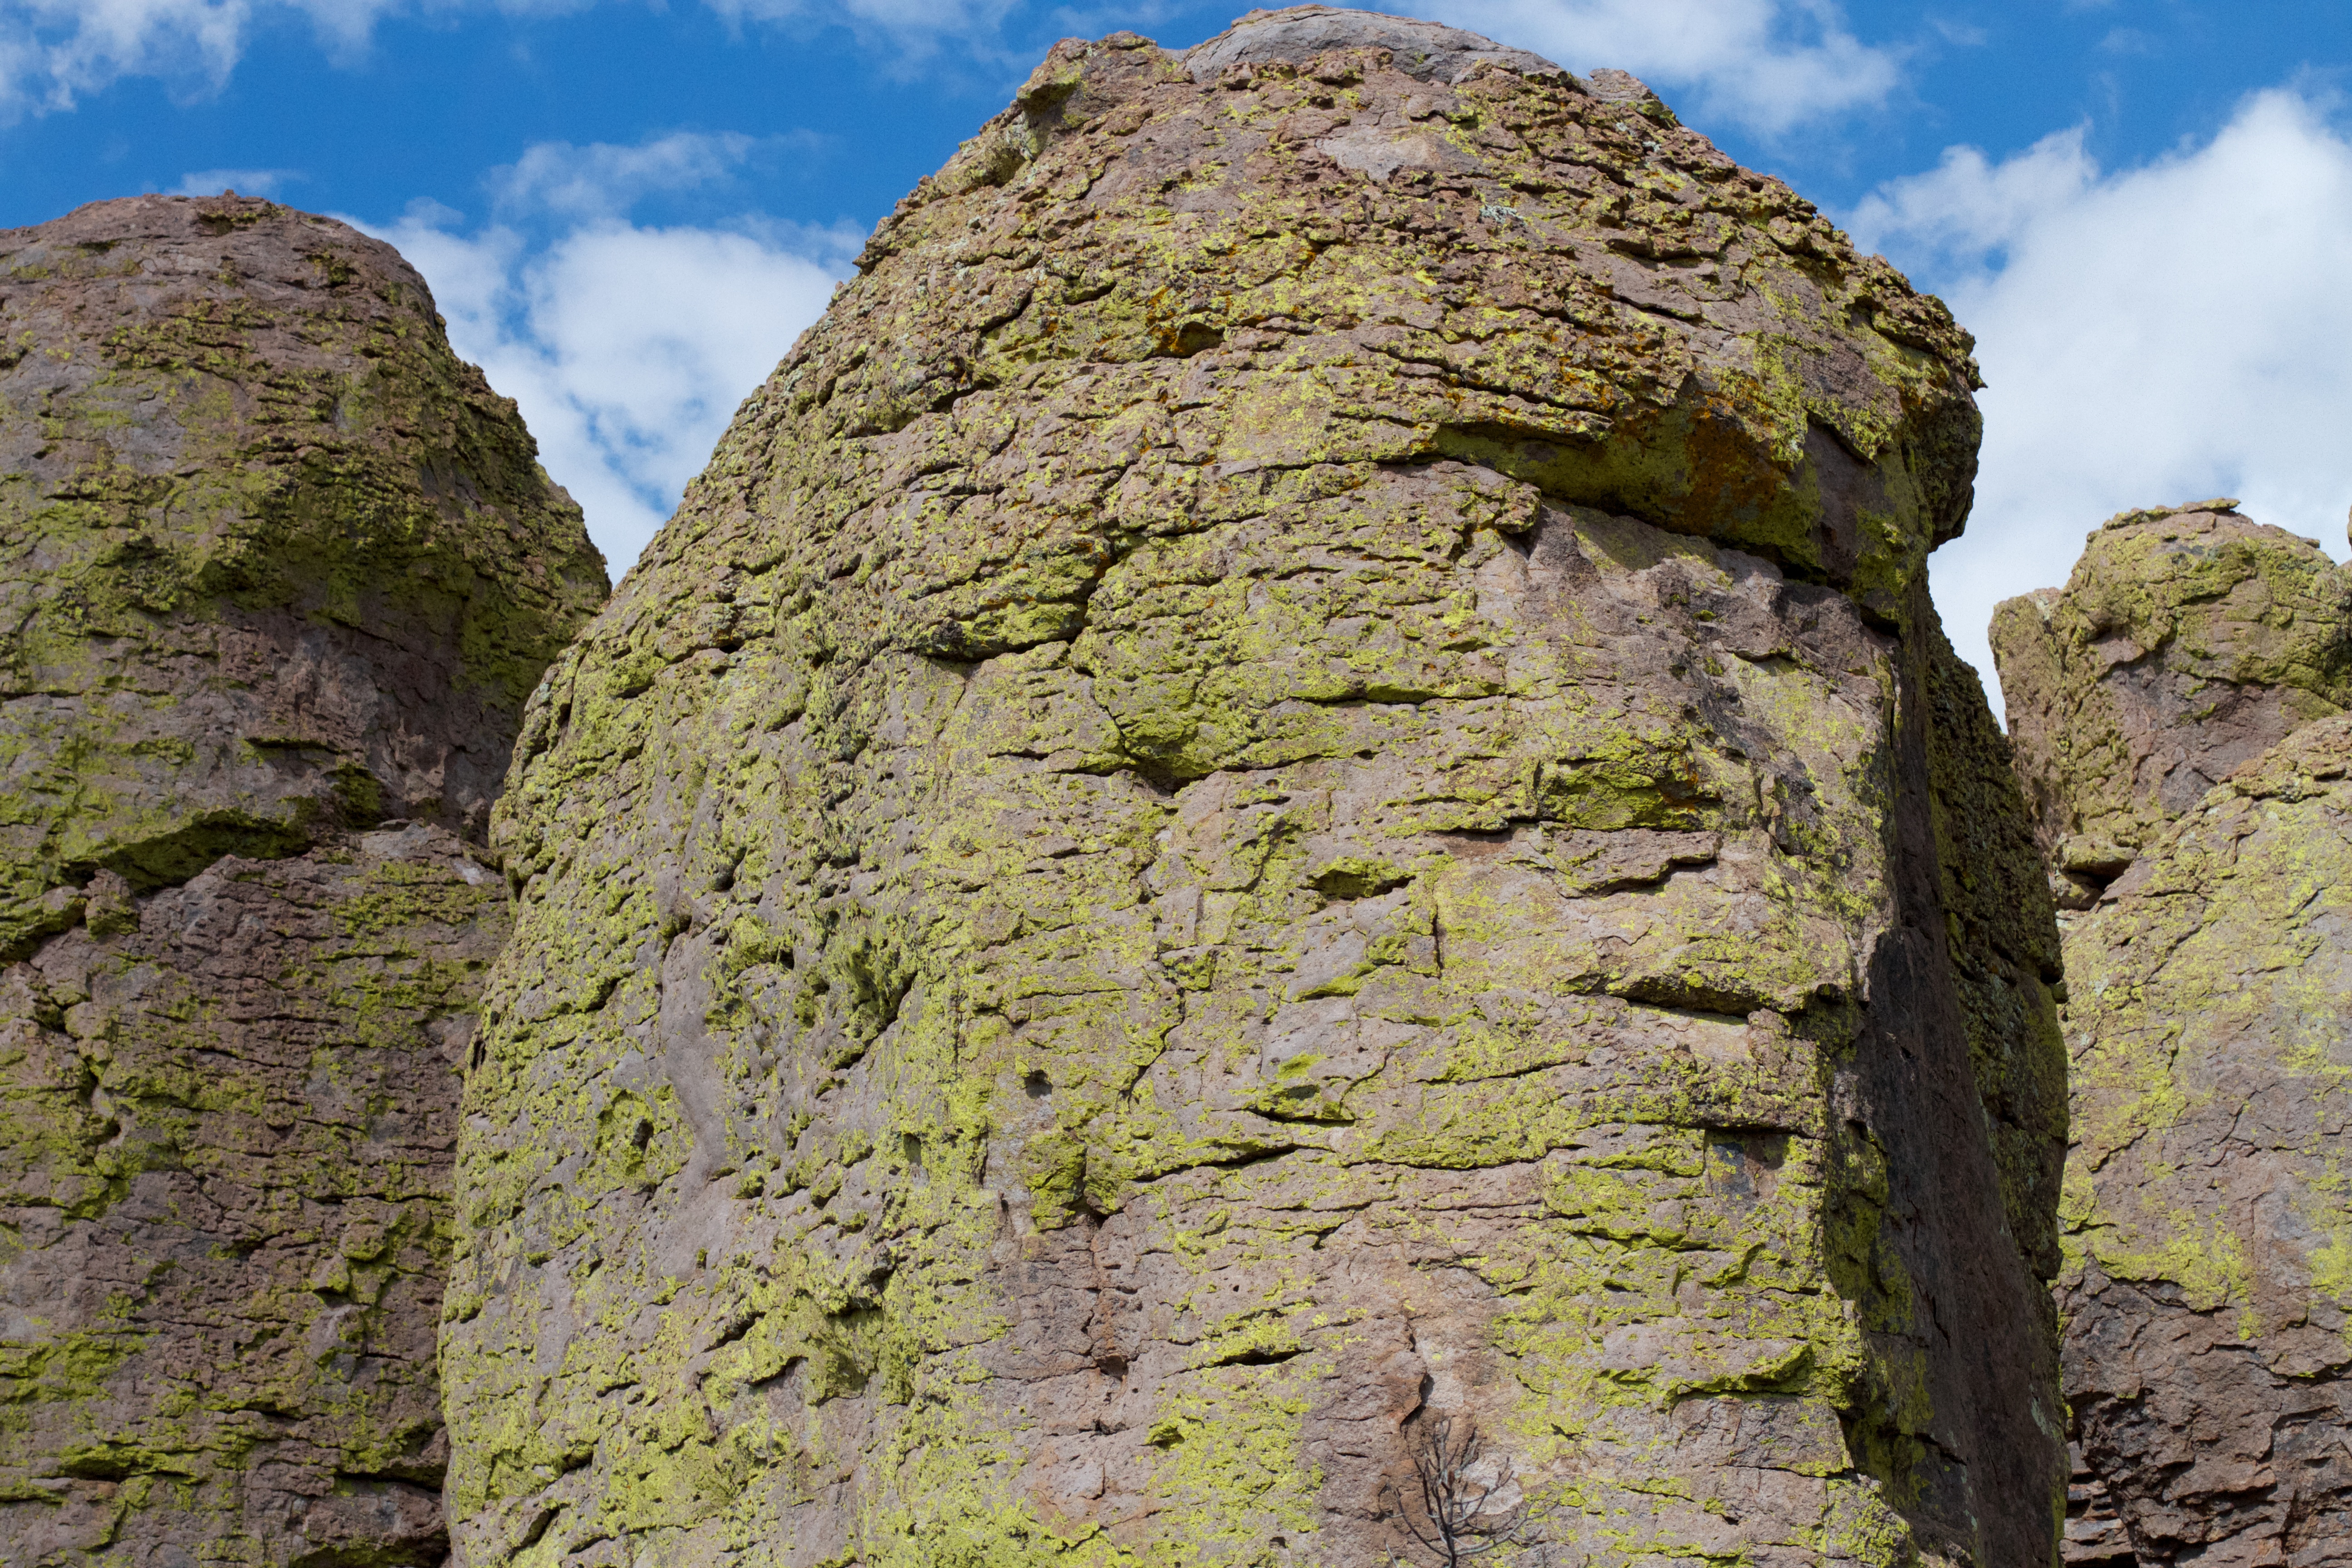
tree, rock, wilderness, mountain, trail, adventure, formation, cliff, arch, terrain, material, ridge, geology, outcrop, badlands, boulder, plateau, bedrock, mountainous landforms